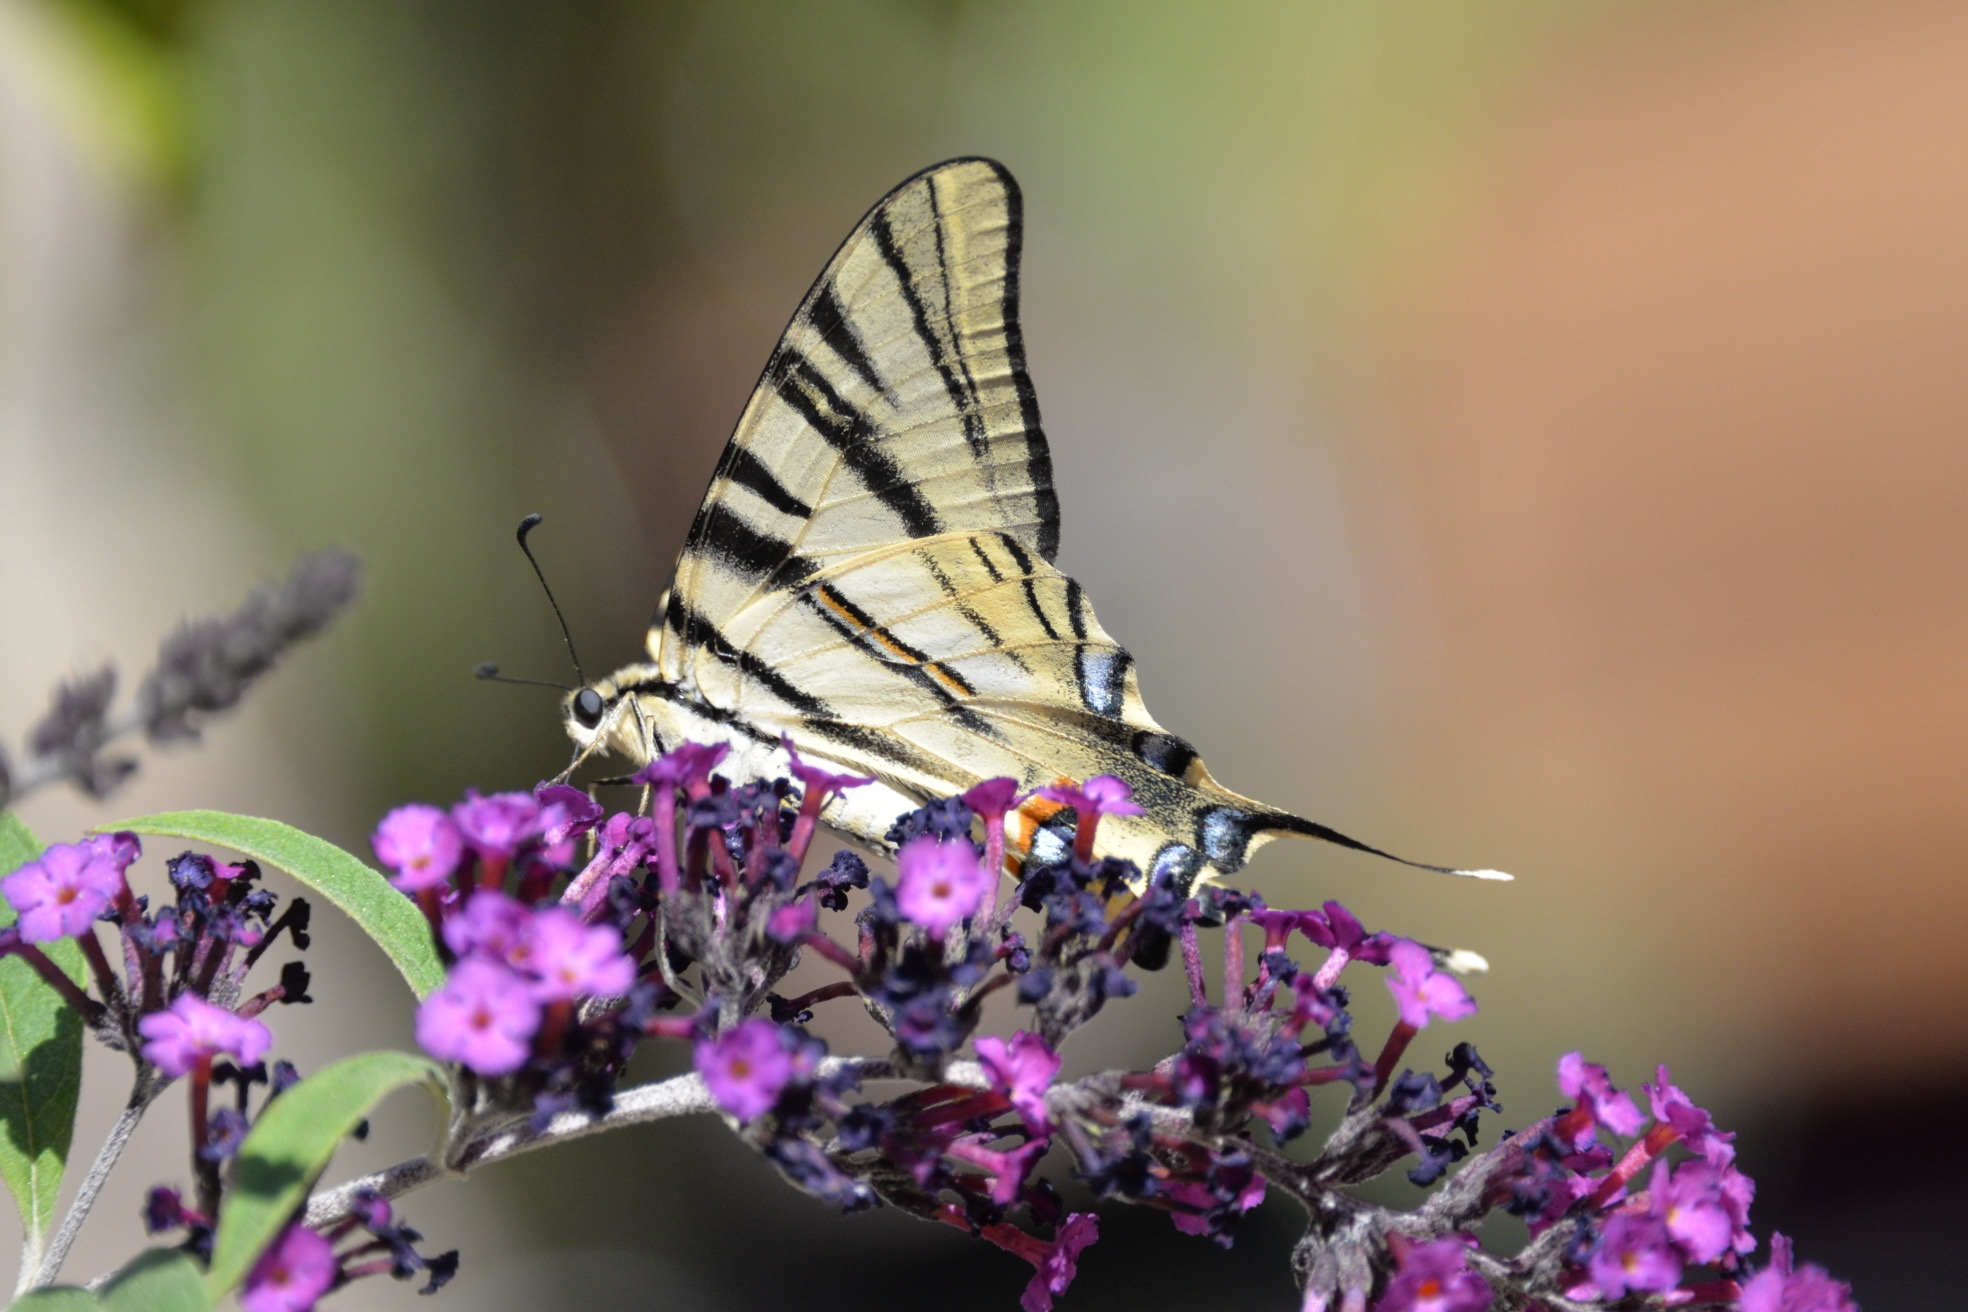
nature, photography, flower, animal, color, insect, bug, butterfly, flora, fauna, invertebrate, close up, monarch butterfly, insects, papillon, nectar, macro photography, arthropod, pollinator, butterfly park, papilion, moths and butterflies, tigerprint